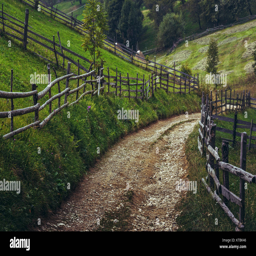
country road and rustic wooden fences in a traditional village